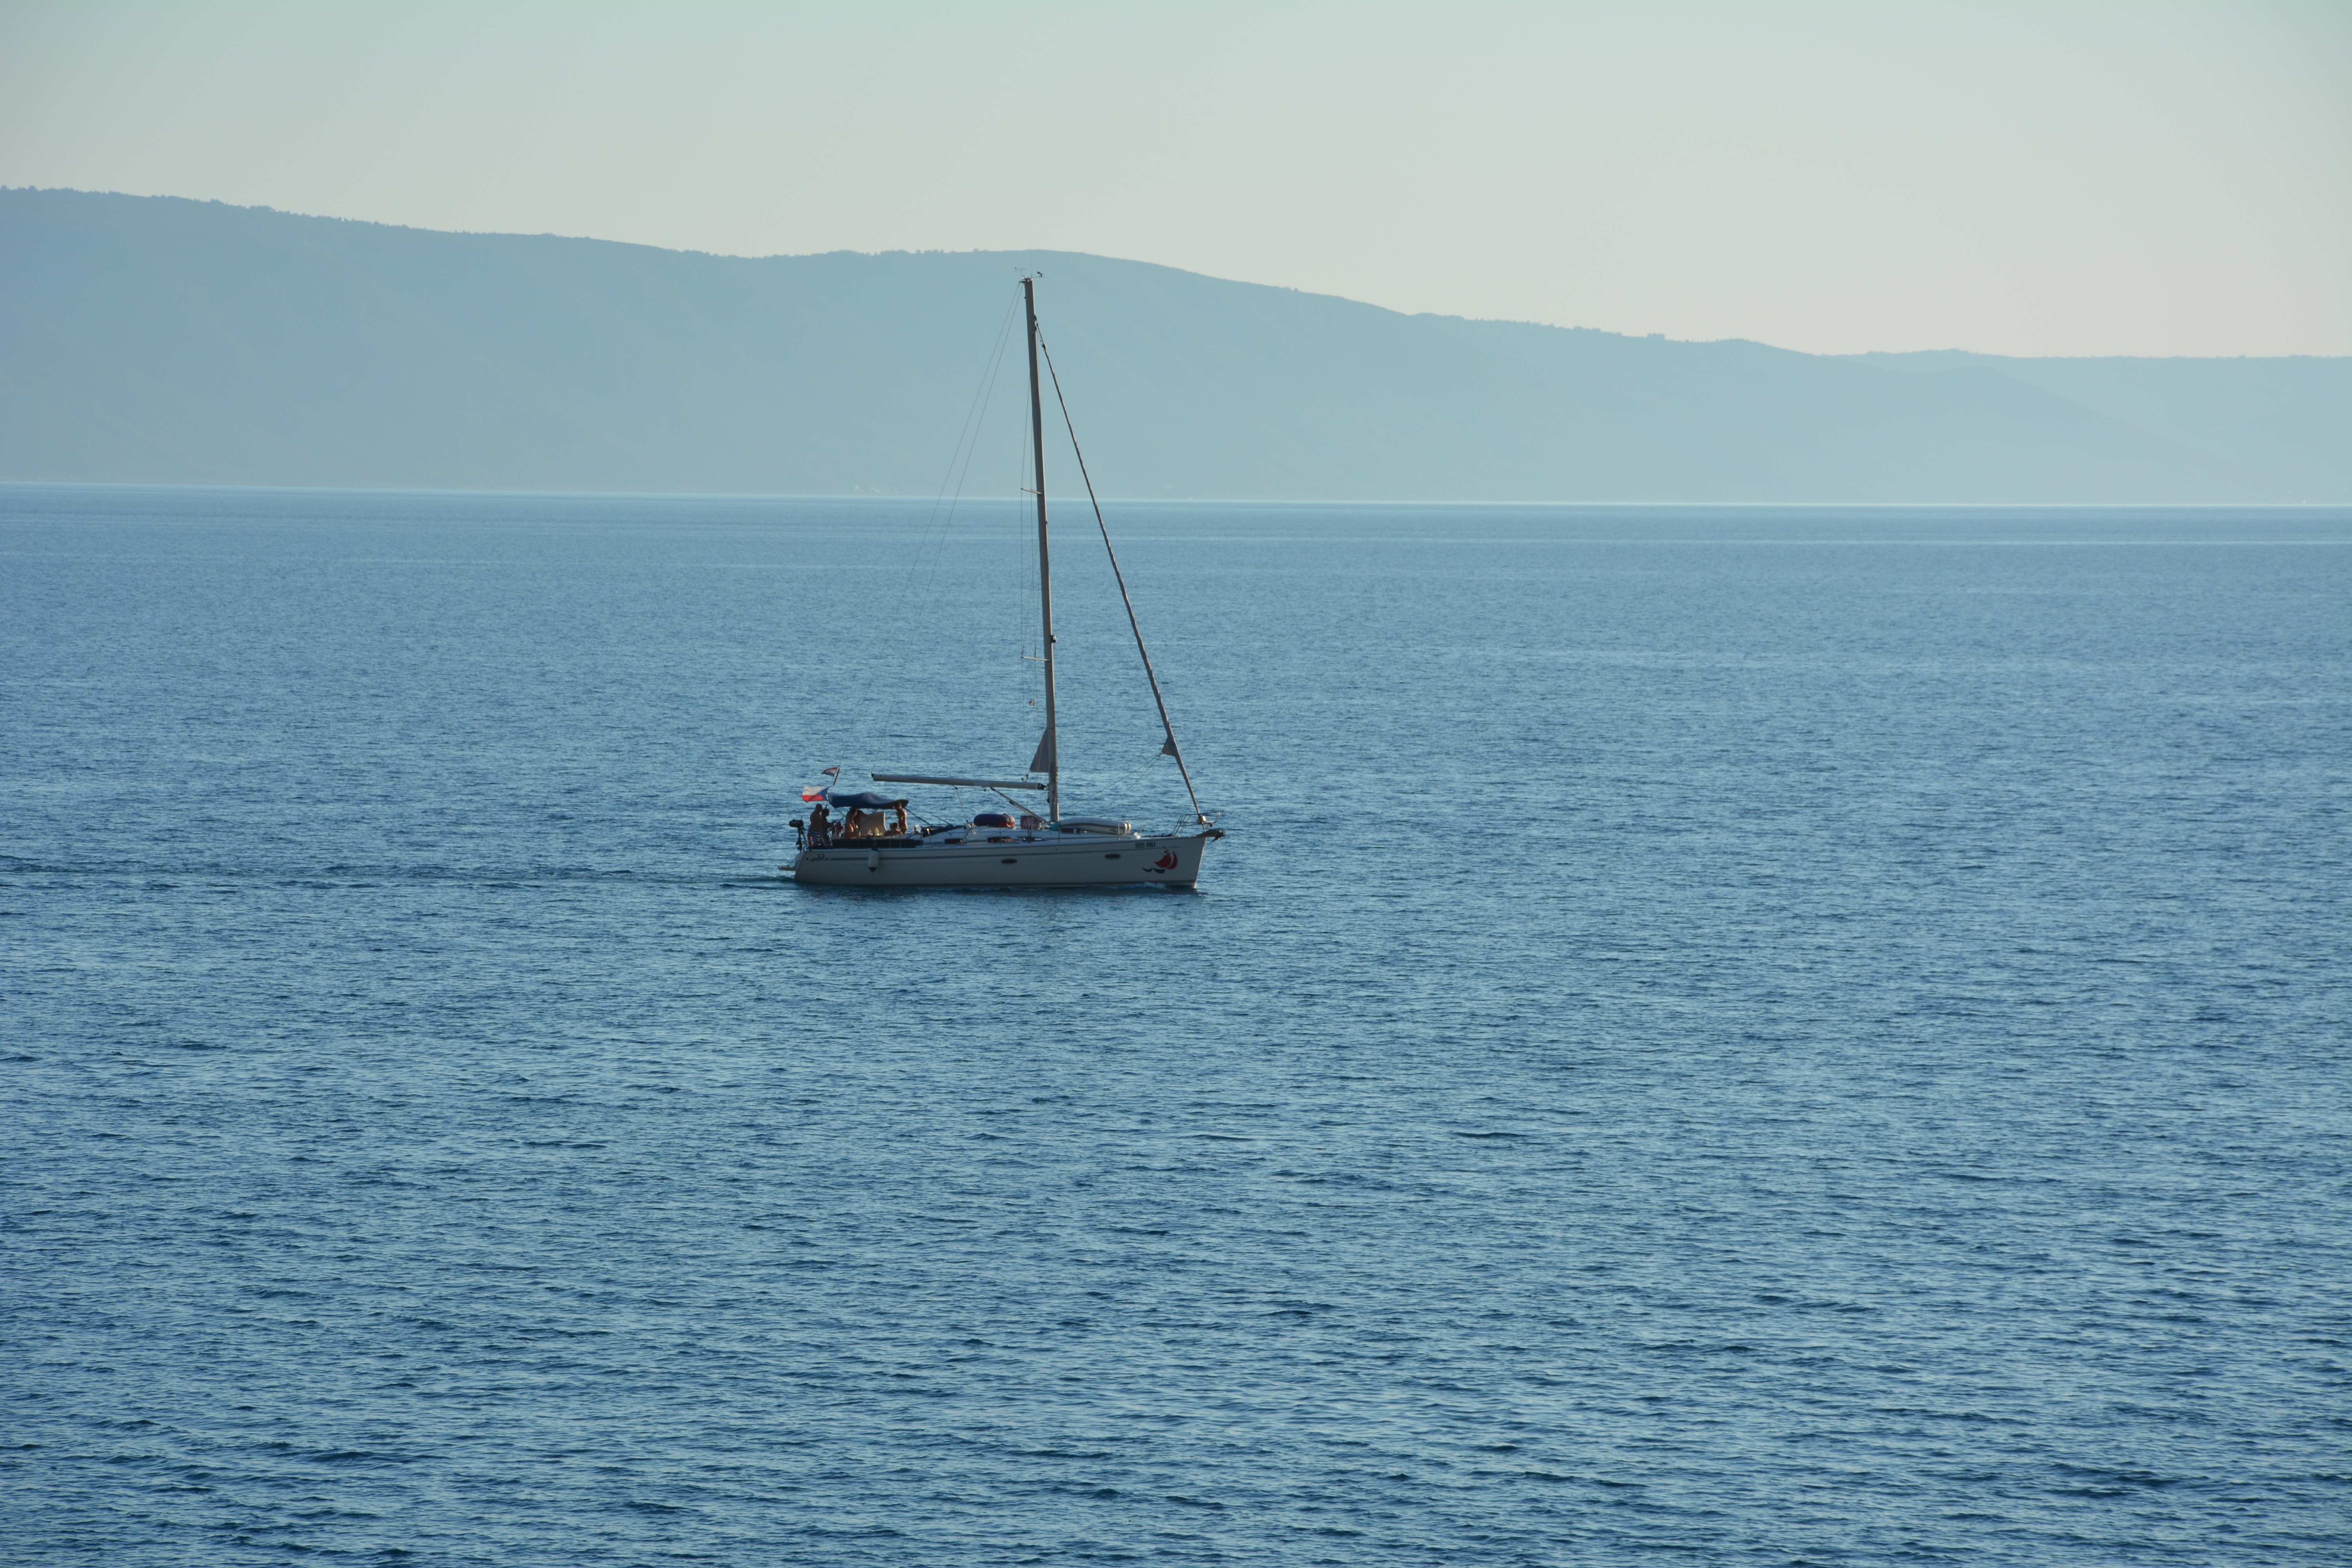
sea, coast, ocean, horizon, boat, morning, ship, vehicle, mast, sailing, bay, sailboat, croatia, sail, channel, watercraft, the sail